Bipalium

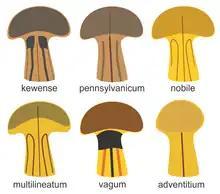
Drawings of the anterior region of 6 species of the genus "Bipalium", showing the differences in shape and color. With the exception of "B. nobile", they are invasive species in the United States. "B. nobile" is assumed to be an invasive species in Tokyo, Japan.

Little is known about the ecology of terrestrial planarians, but research has been done on different genera and species, including several native and invasive species in Brazil, "Arthurdendyus triangulatus", "Rhynchodemus" and "Bipalium".